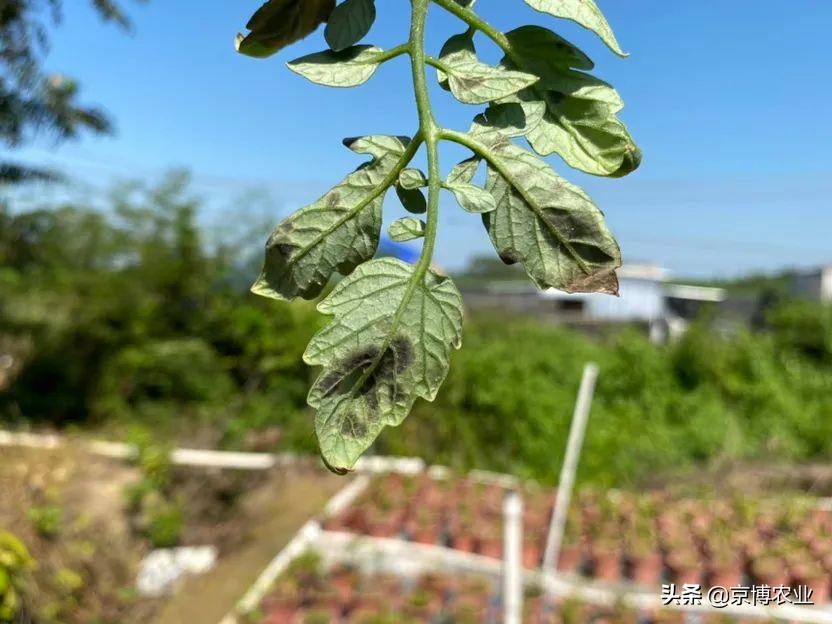
Plant: Tomato
Disease: tomato leaf mold